Falun Gong in Hong Kong

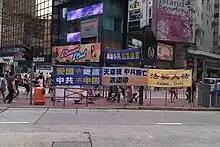
Falun Gong banners on display on a busy street in Hong Kong

Several hundred actively practice Falun Gong in Hong Kong, holding a variety of public events and demonstrations to protest against suppression in mainland China and advocate for their rights of their mainland counterparts. On 23 July 1999, approximately 1,000 Falun Gong practitioners gathered in Hong Kong to protest actions taken by the mainland Chinese government. Another large-scale protest was held in January 2001. Practitioners regularly stage sit-ins, hold public meditation sessions, and frequent popular tourist sites to distribute literature detailing alleged human rights abuses by the mainland government.